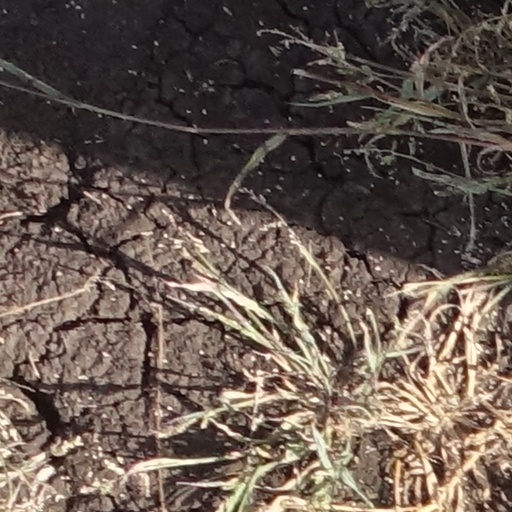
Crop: sorghum